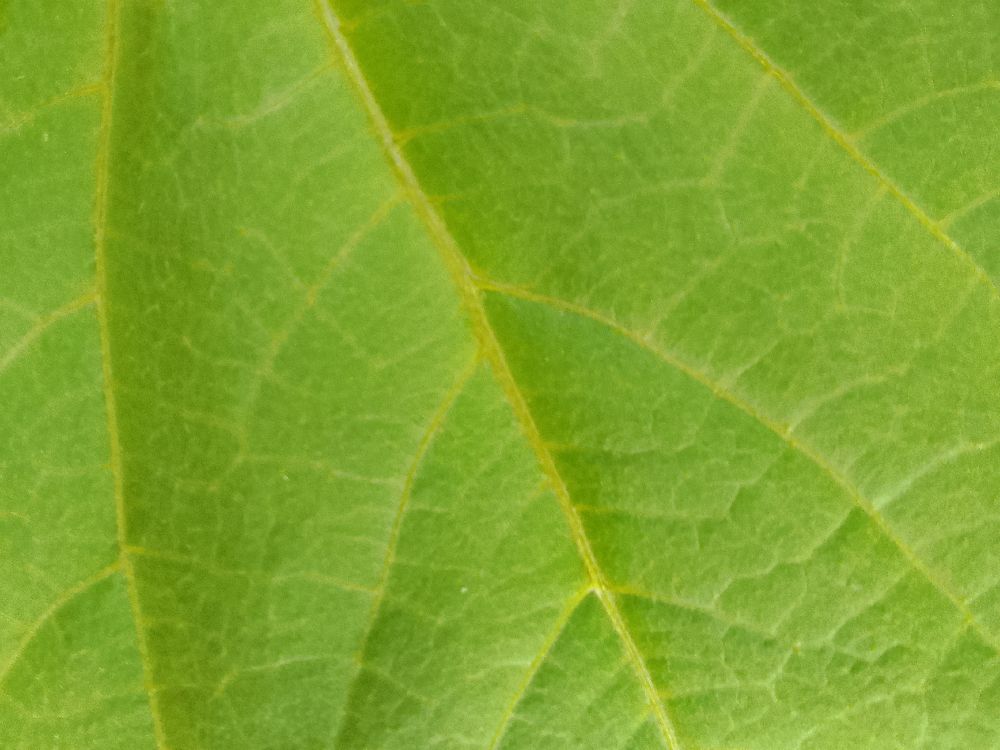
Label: healthy